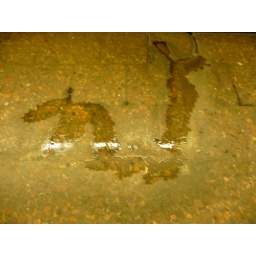
P1100499 a water stain in the floor at hidalgo that isn't in the likeness of the virgin of guadalupe